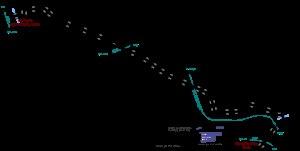
La ligne 1 du tramway d'Île-de-France, plus simplement nommée T1, est une ligne du tramway d'Île-de-France exploitée par la Régie autonome des transports parisiens qui est mise en service en 1992 entre Bobigny et Saint-Denis, marquant le grand retour de ce mode de transport dans la région Île-de-France après trente-cinq ans d'absence.